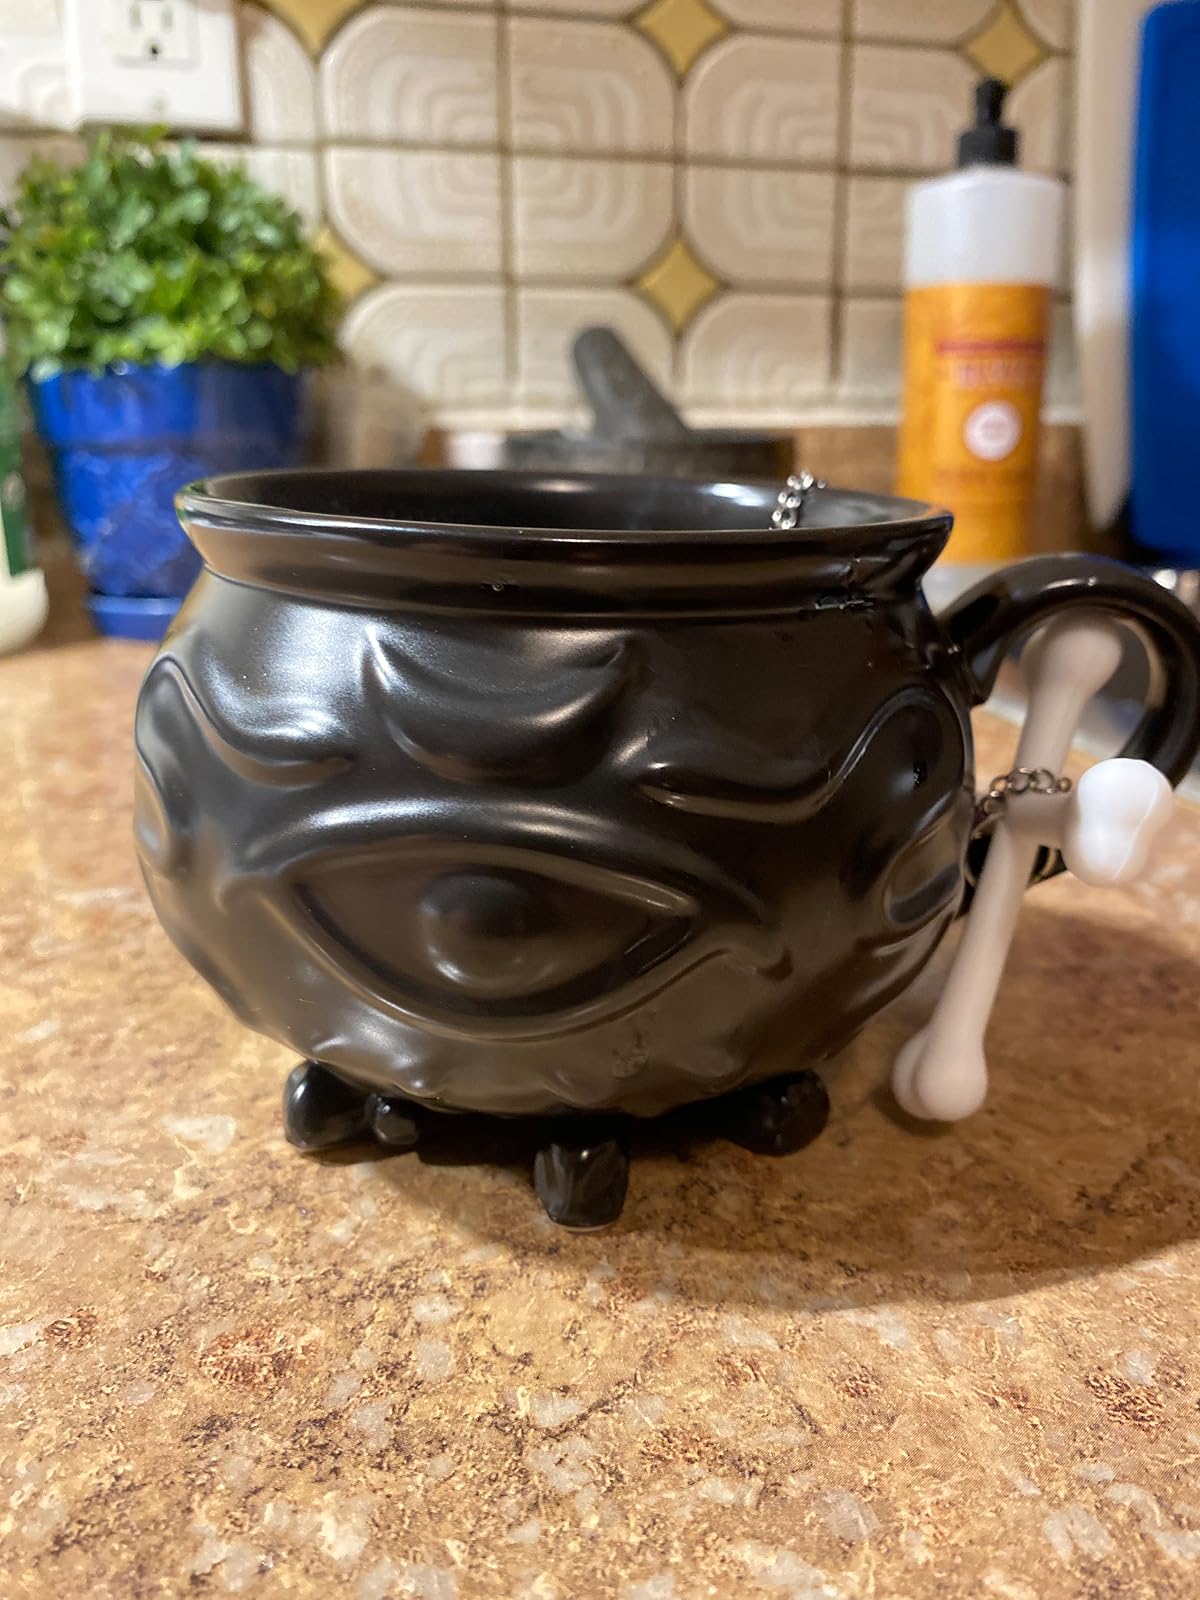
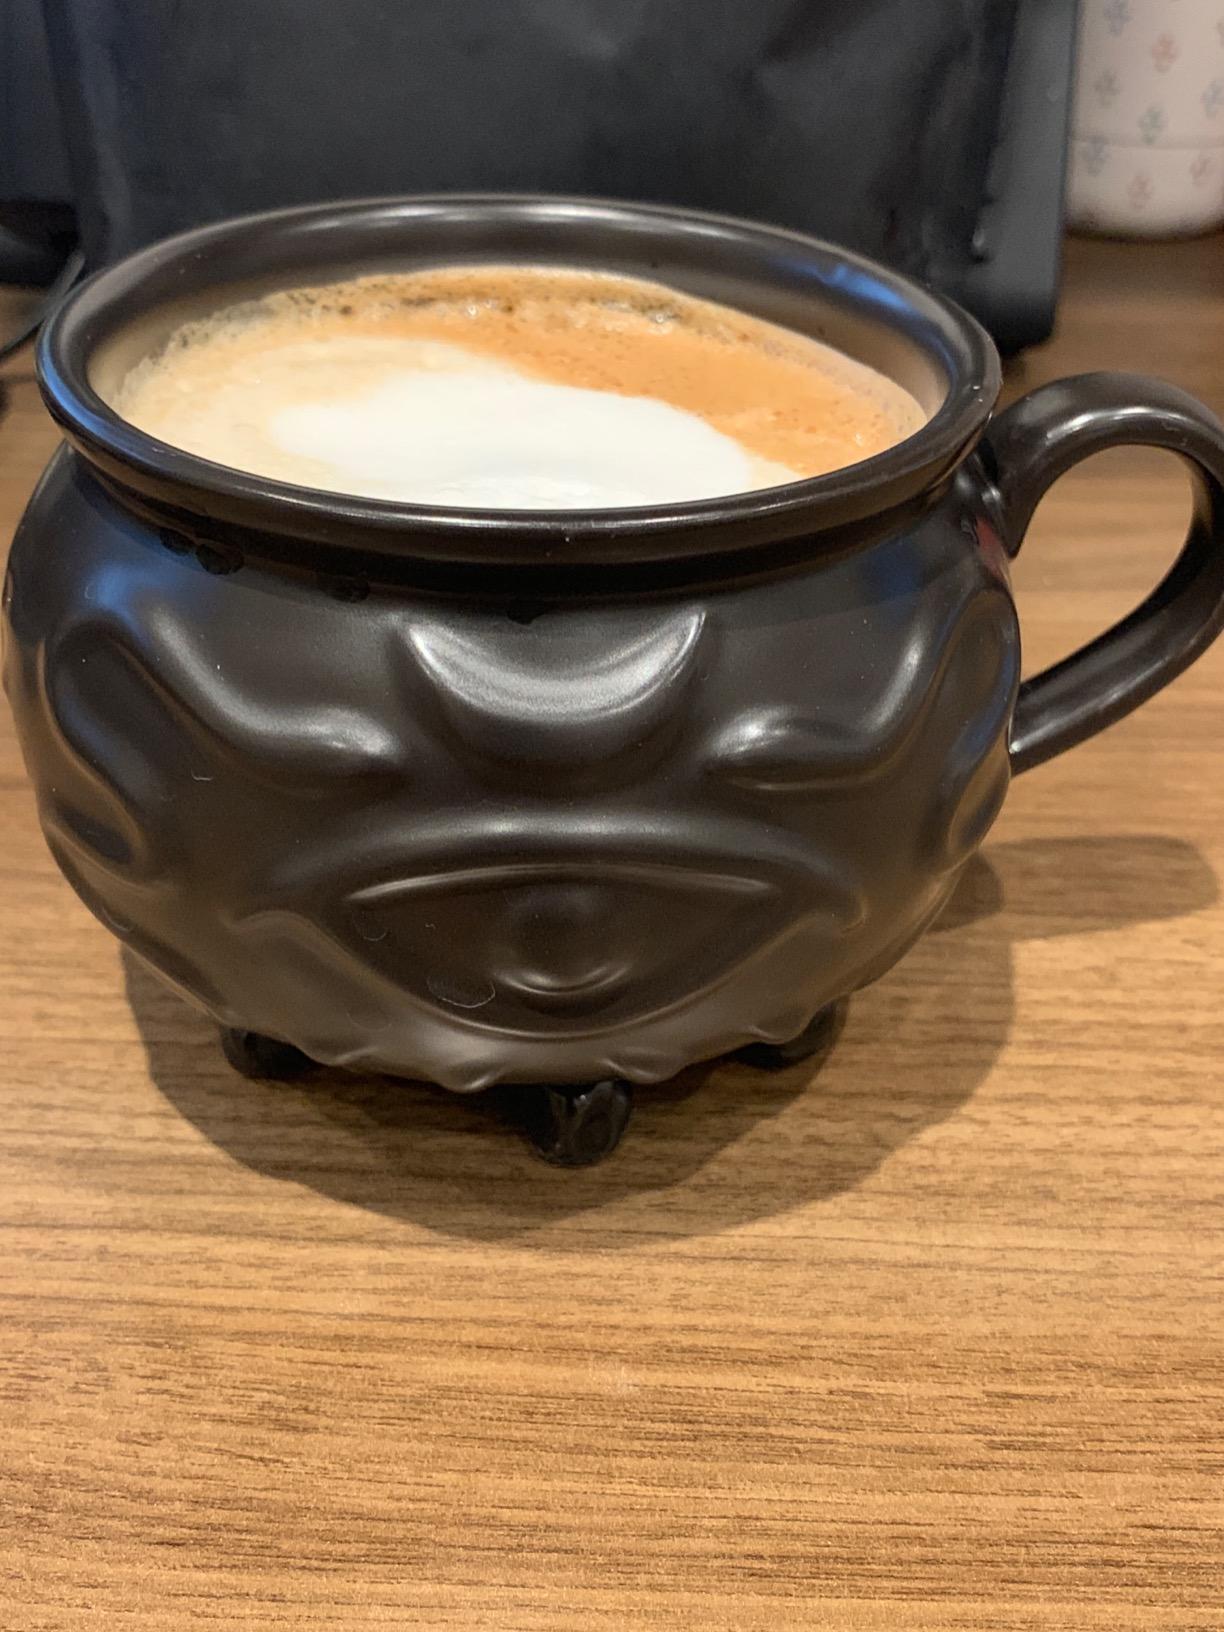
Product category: items_mug
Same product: yes